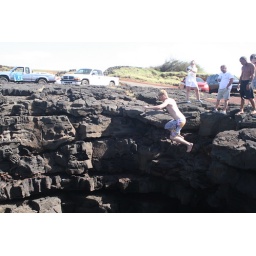
Some brave guy jumping into a hole which leads to the ocean below